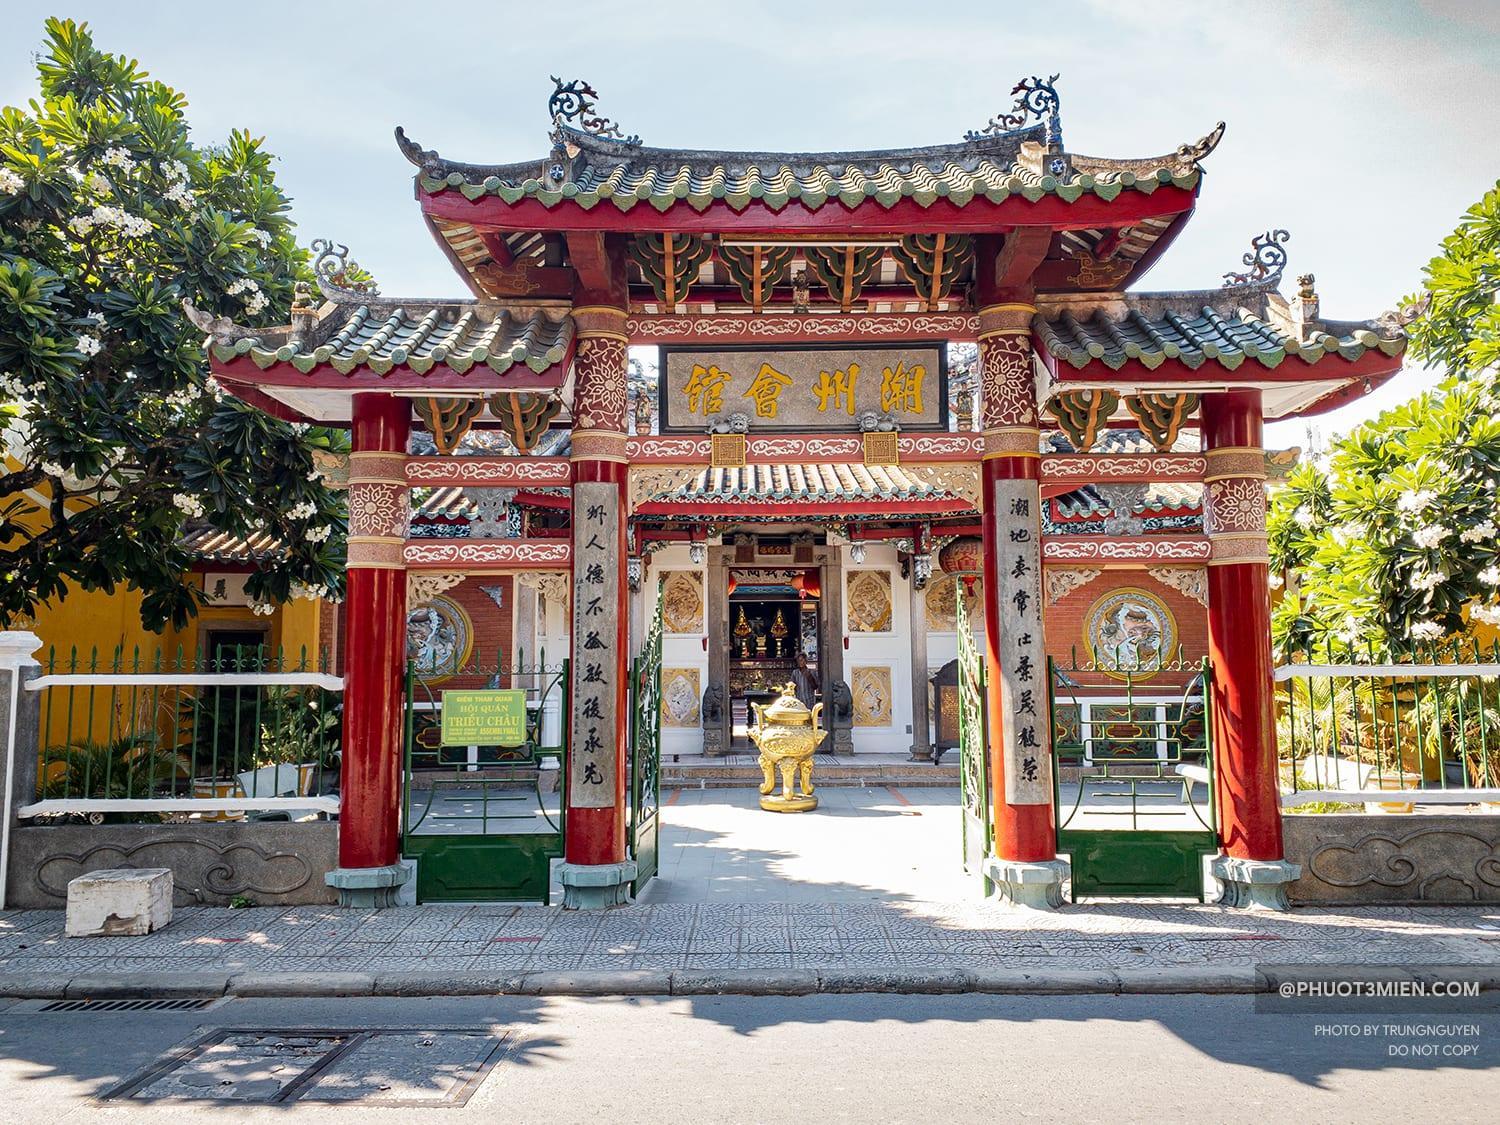
không có người nào đang xuất hiện bên trong của ngôi đền